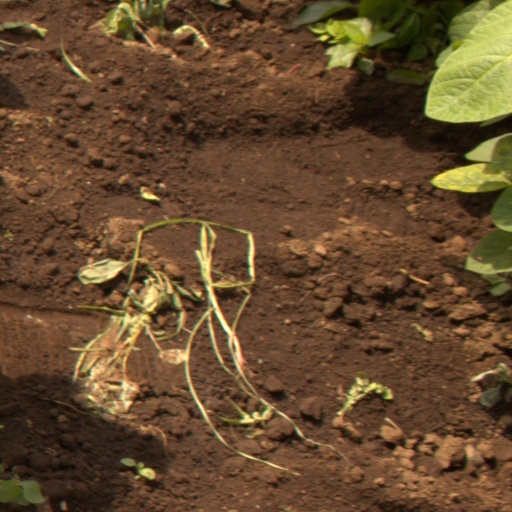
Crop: soybean